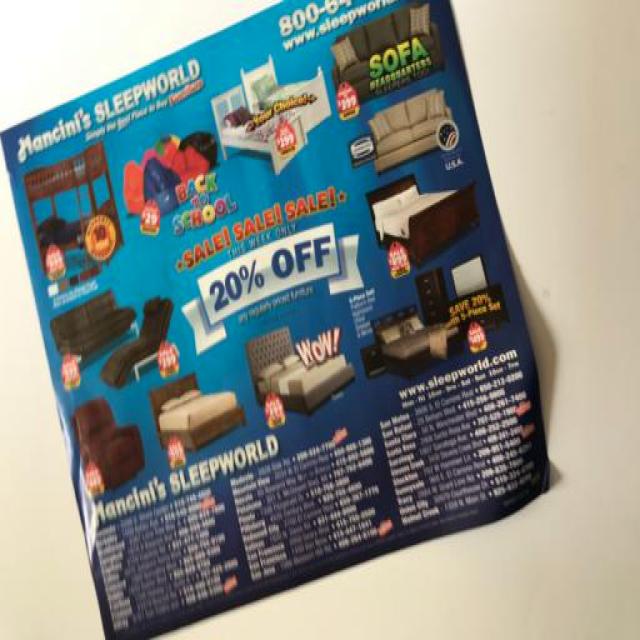
Label: Paper